Billie Burke

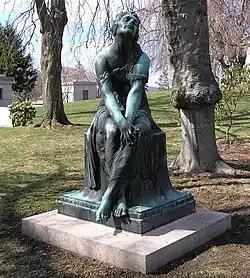
Memorial statue at Burke's grave in Kensico Cemetery

In 1910, Burke bought the Kirkham estate on Broadway in Hastings-on-Hudson, New York, and renamed the mansion, "Burkeley Crest".